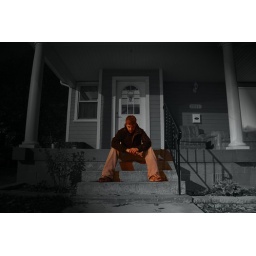
casting colored shadows in a black and white world